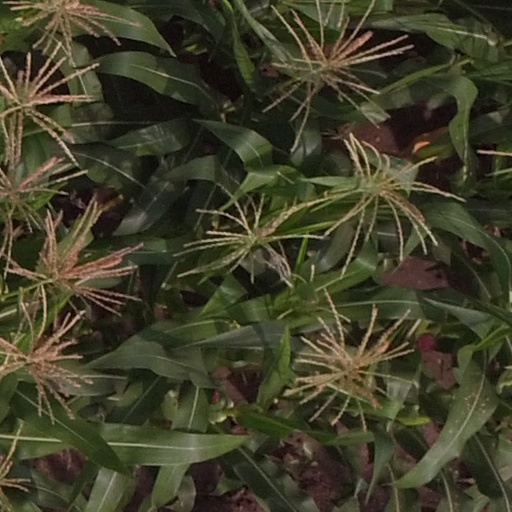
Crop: maize; corn